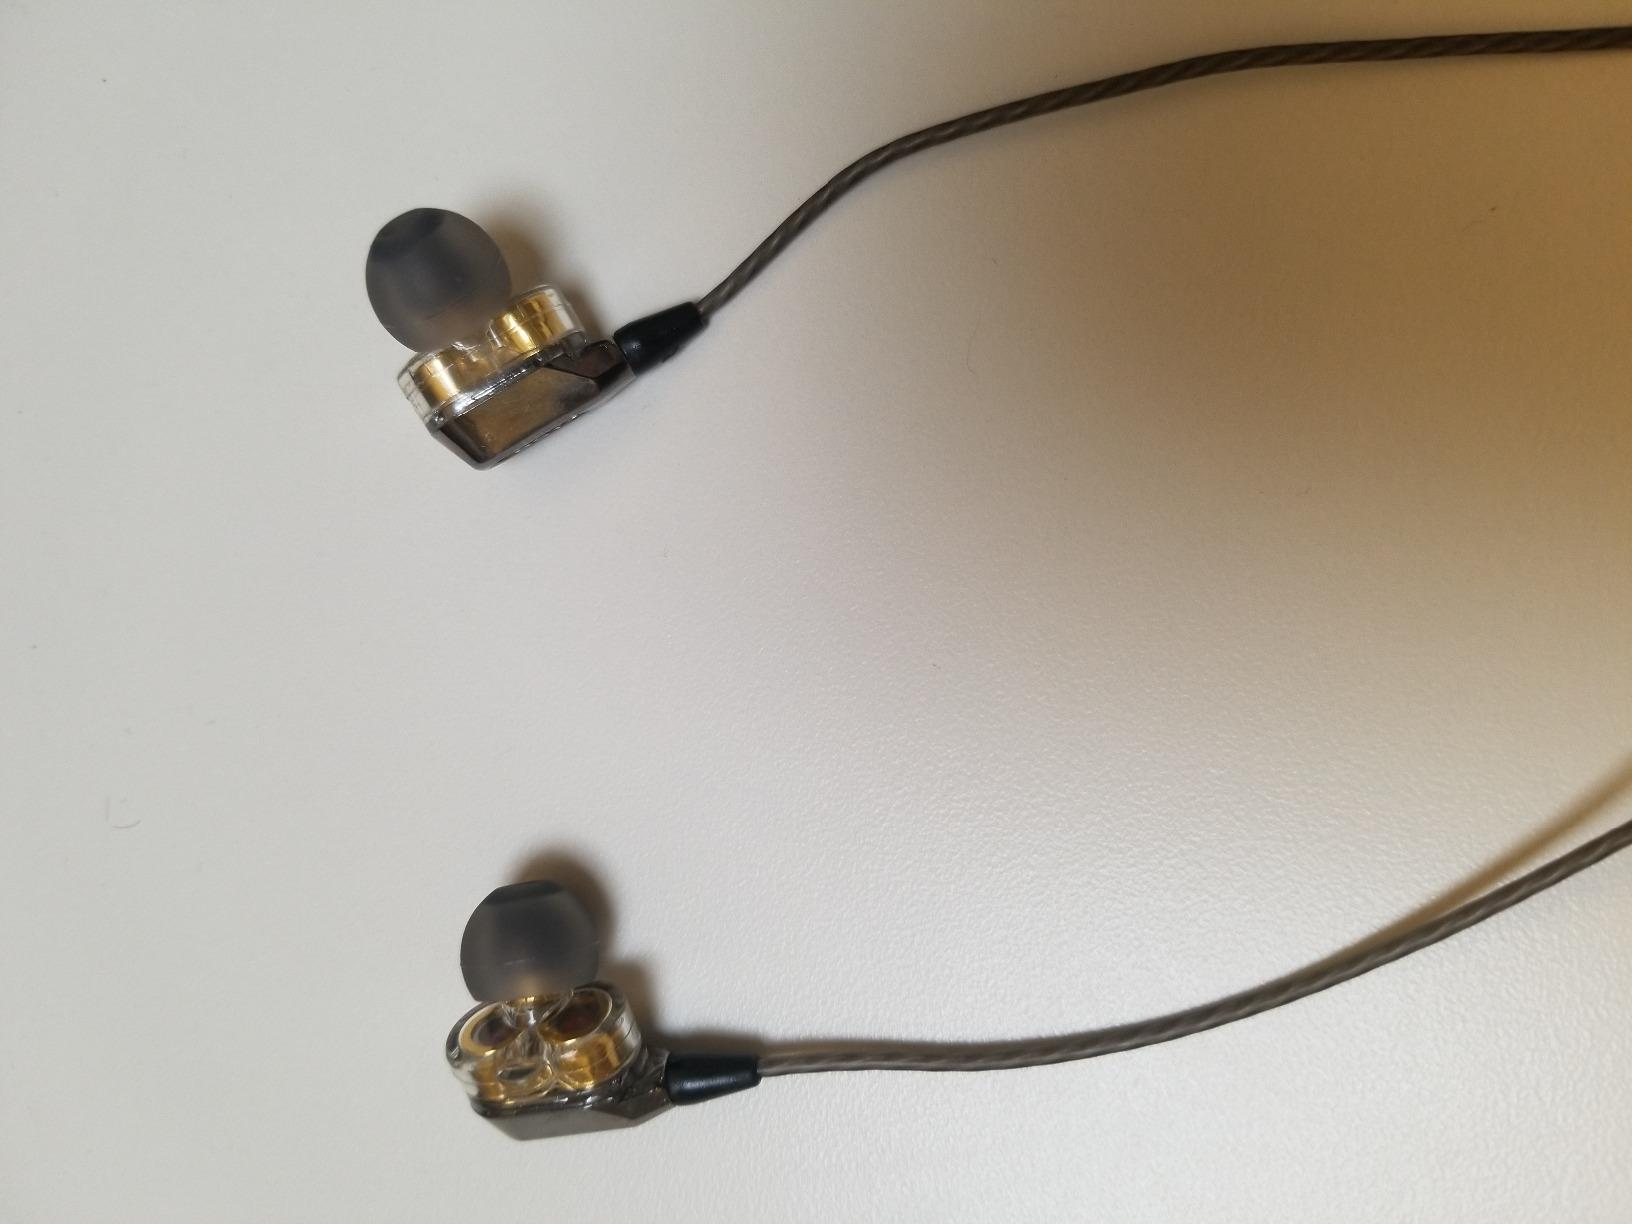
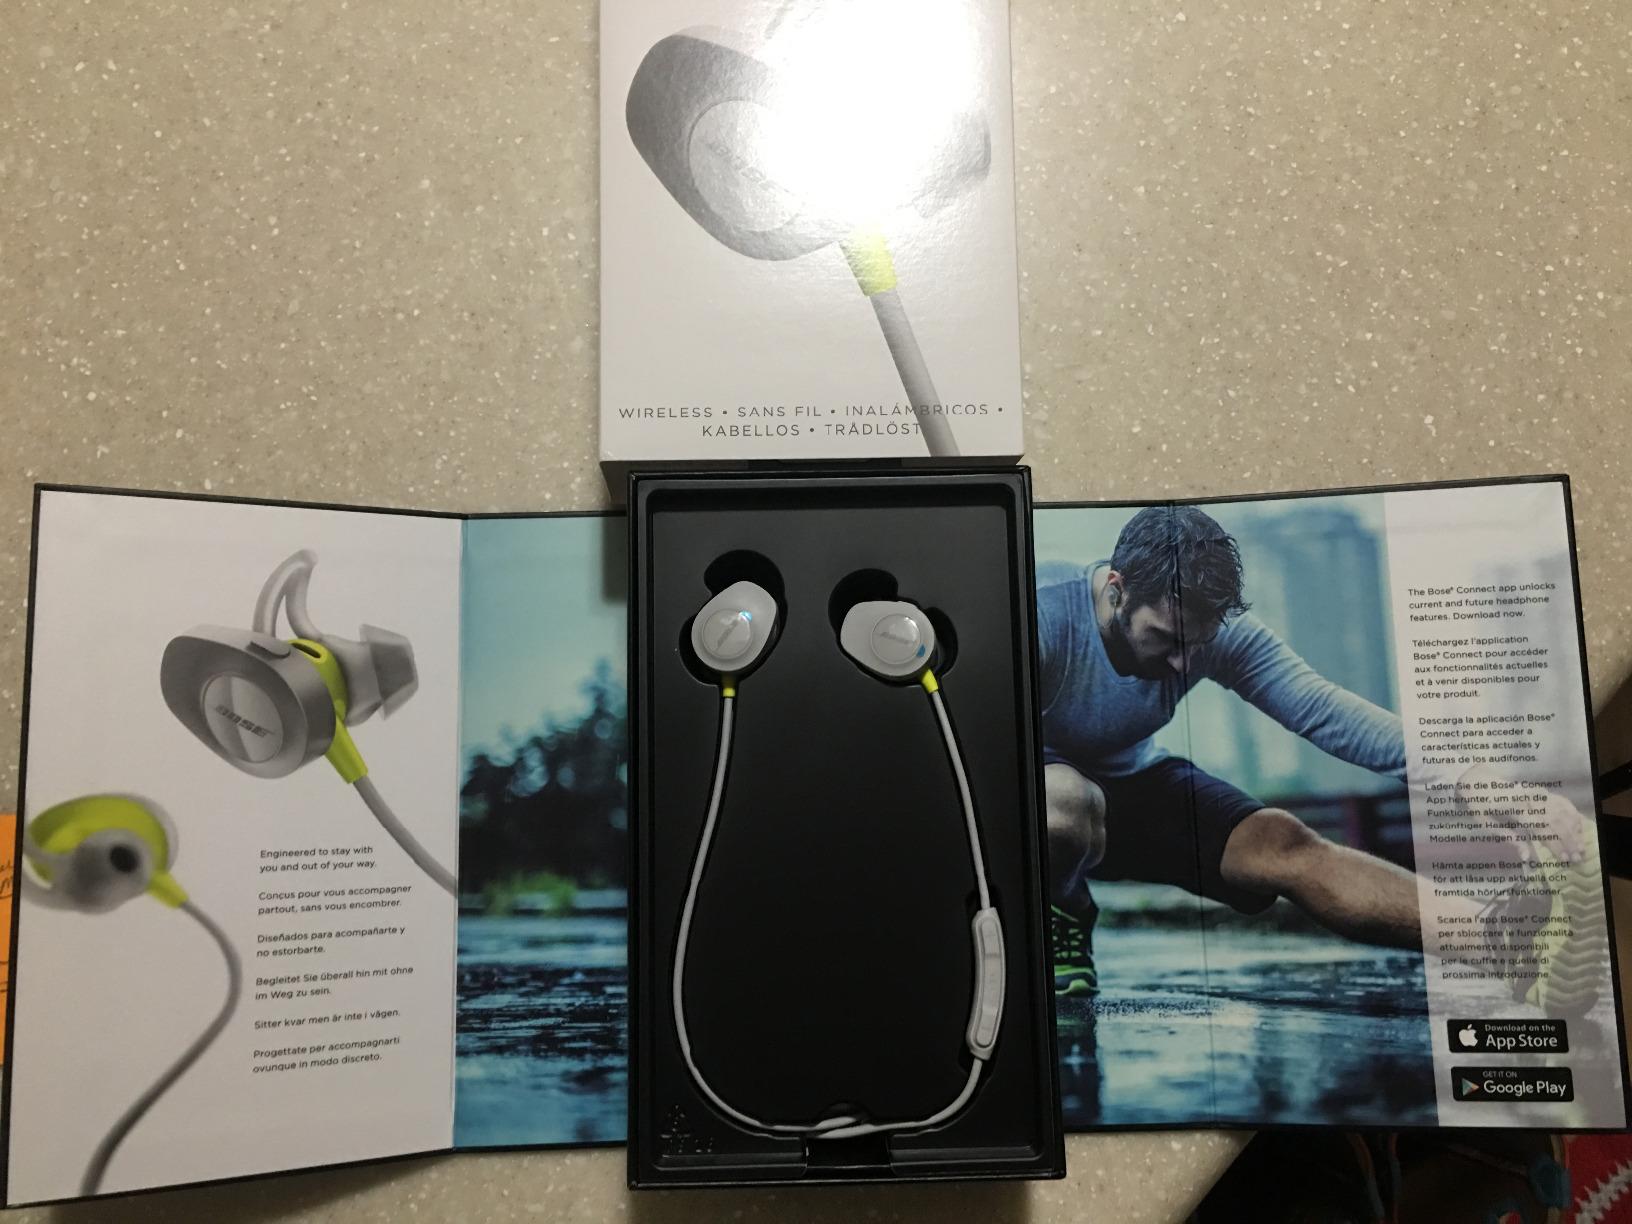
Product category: headphones
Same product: no